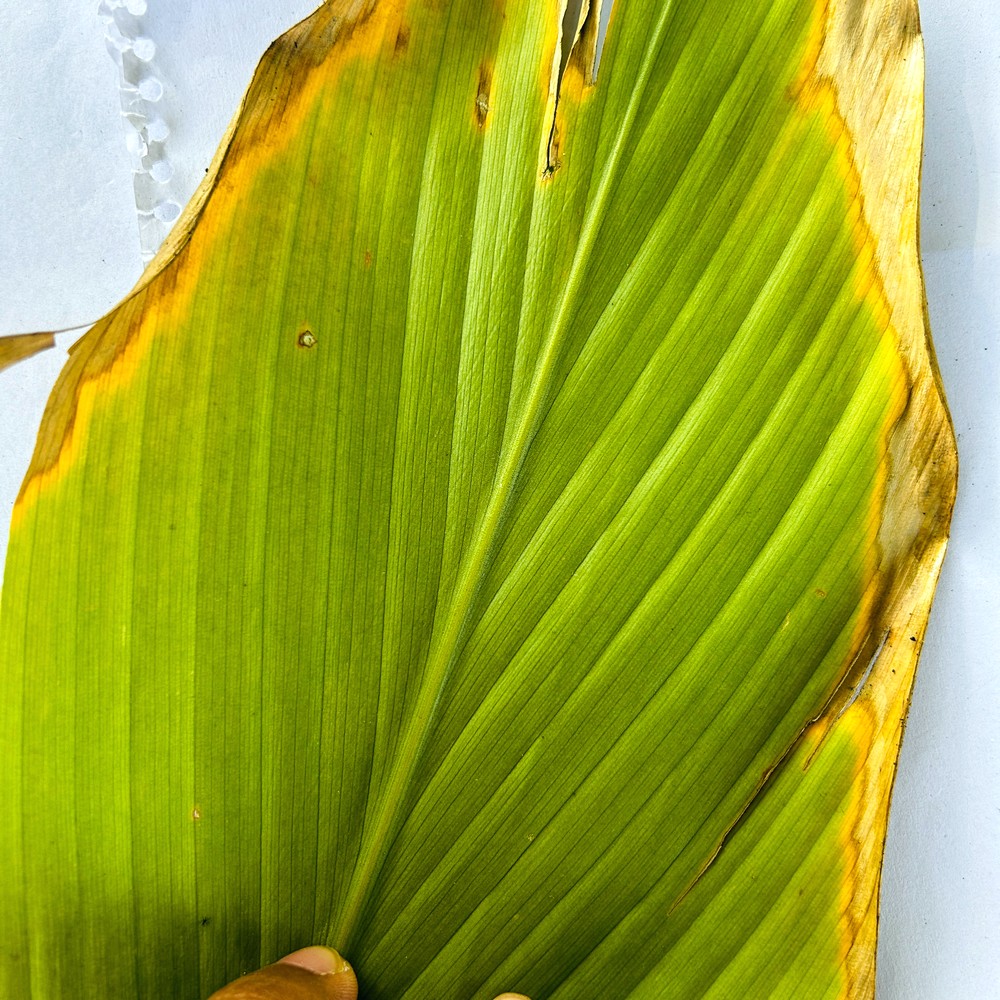
Label: Leaf Blotch